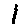
Label: 1